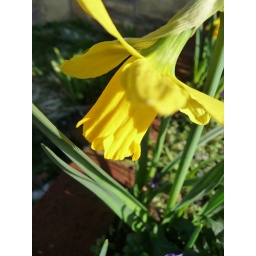
One yellow daffodil in flower 016